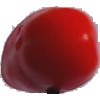
Label: Tomato 2